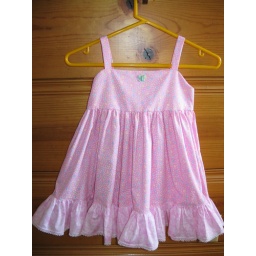
Coordinating slip/sundress to go under the butterfly dress or alone for Jordyn's 5th birthday.